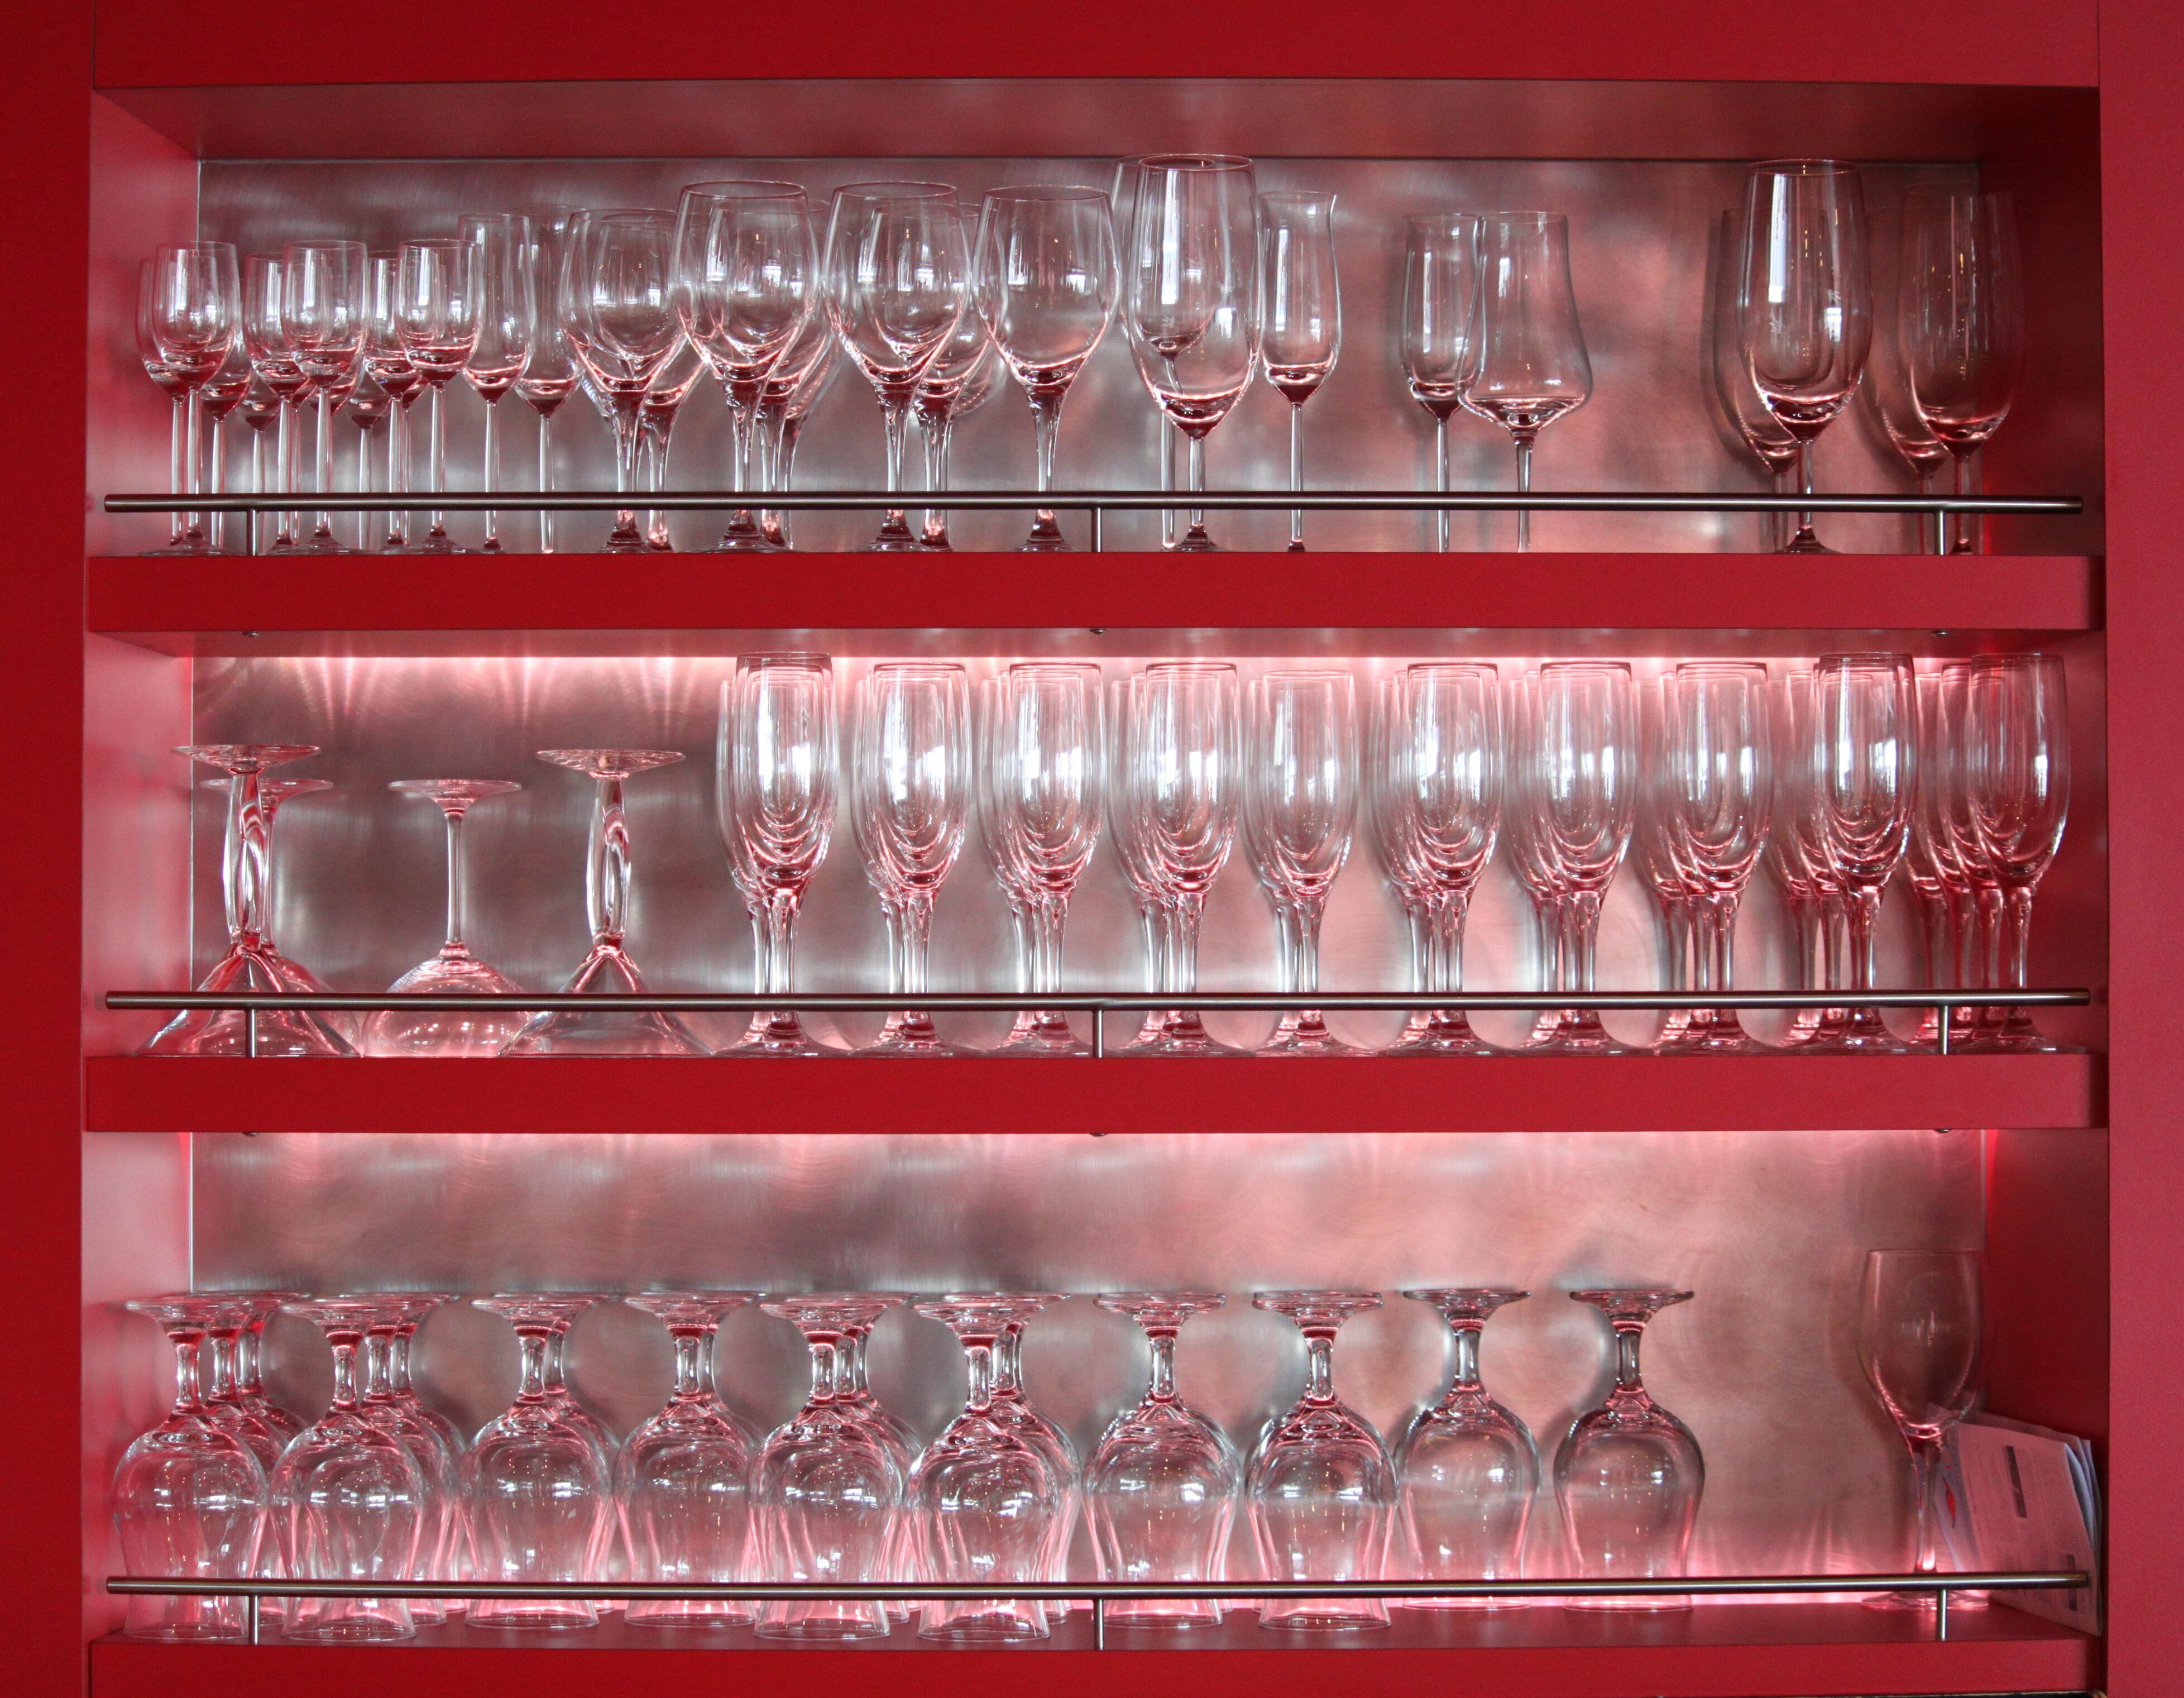
light, glass, restaurant, bar, reflection, metal, drink, shelf, material, product, transparent, stand, glasses, shiny, gloss, mirroring, wine glasses, champagne glasses, cocktail bar, glass shelf, beer glasses, bar shelf